Hugh Sexey Church of England Middle School

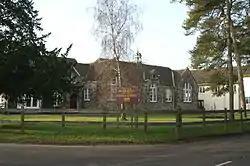

Hugh Sexey Church of England Middle School, formerly known as Sexey's School and Sexey's Grammar School, is a coeducational middle school located in Blackford near Wedmore, Somerset, England. The school had 620 pupils in June 2012, who join aged 9 in Year 5 and stay until age 13 in Year 8, after which they go to The Kings of Wessex Academy in Cheddar. Because the school educates pupils of secondary school age it has "middle deemed secondary" status. The school had been rated outstanding by Ofsted, but had not been inspected since conversion to an Academy on 10 December 2016. It is part of the Wessex Learning Trust with other schools in the Cheddar Valley area.